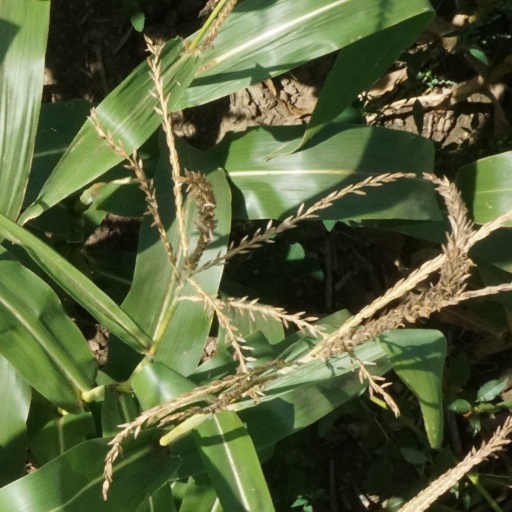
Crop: maize; corn